Emerald Lingam

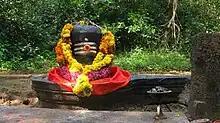
Siva Lingam

Emerald (Tamil: மரகதம்)is a variety of the mineral beryl (BeAl(SiO)) colored green by trace amounts of chromium and sometimes vanadium. The hardness of Beryl is 7.5–8 on the 10 point Mohs scale of mineral hardness. The toughness (resistance to breakage) of Emerald is classified as generally poor, hence most emeralds are highly included.